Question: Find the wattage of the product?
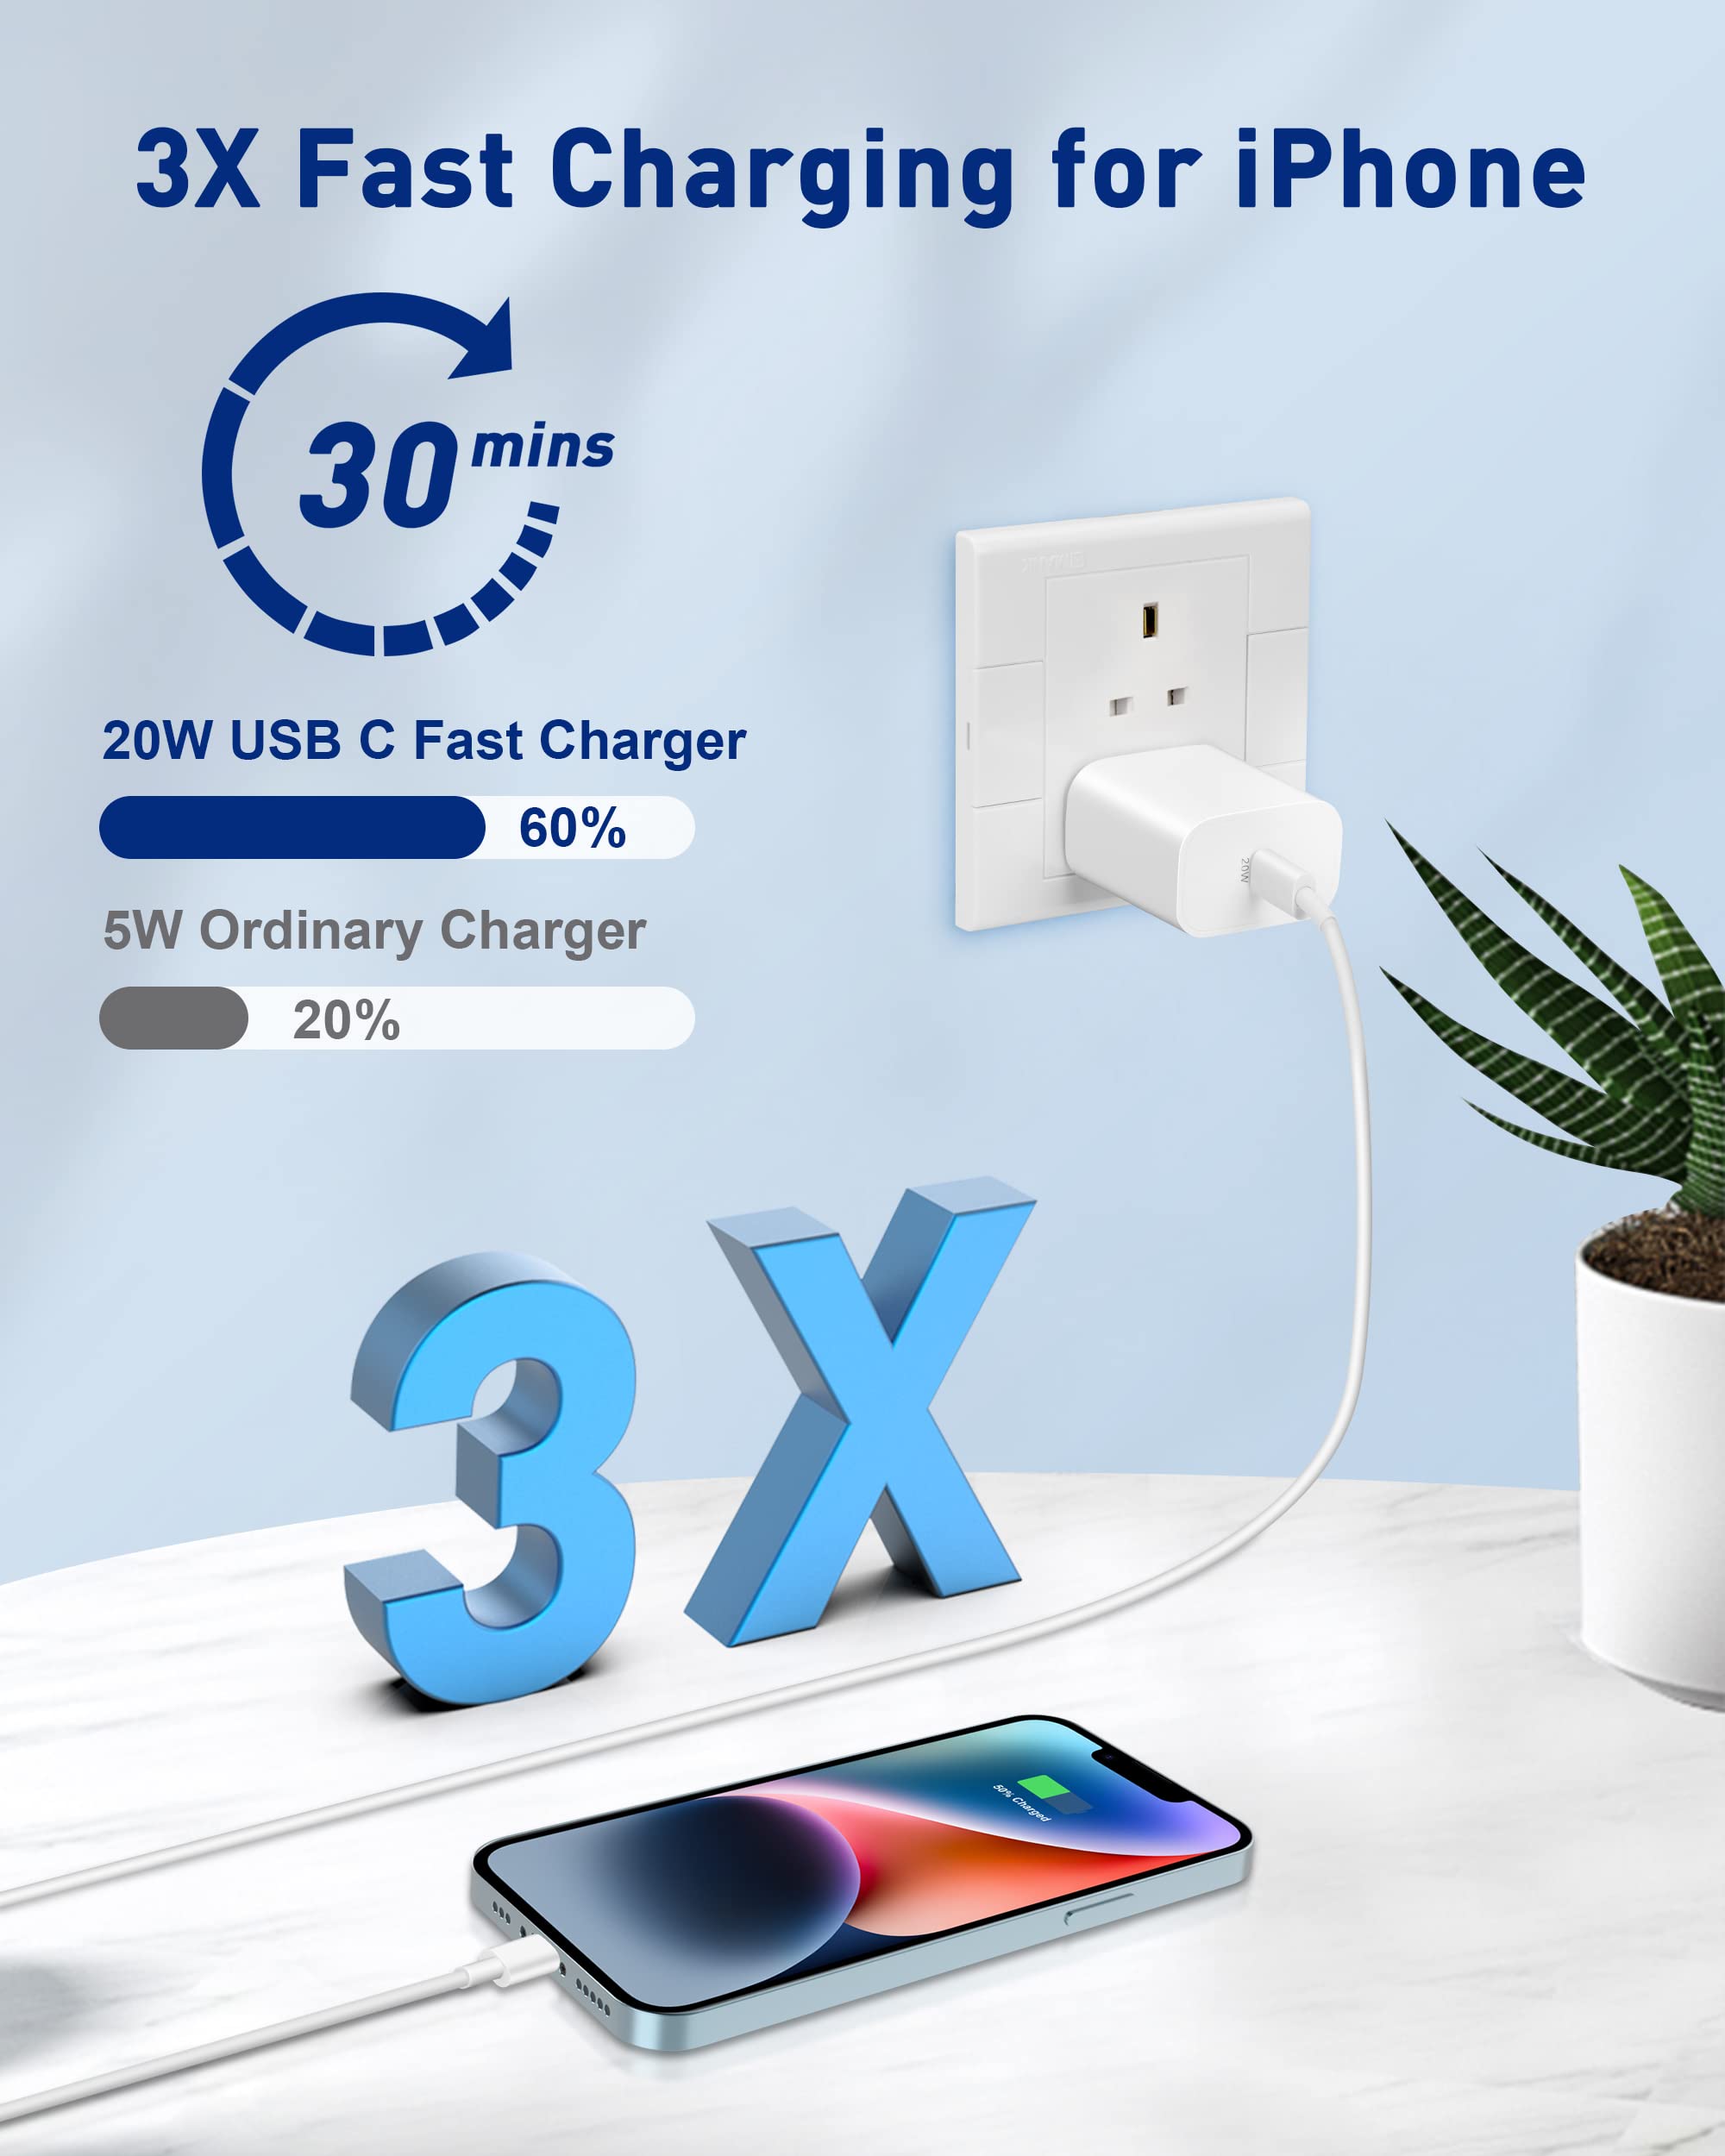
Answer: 20.0 watt